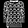
Label: Pullover